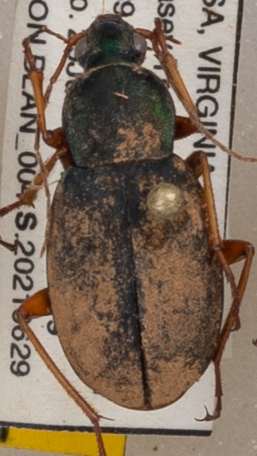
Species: Chlaenius aestivus
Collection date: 2021-06-29
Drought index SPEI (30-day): -0.03
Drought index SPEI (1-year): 0.54
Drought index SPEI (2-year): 0.39